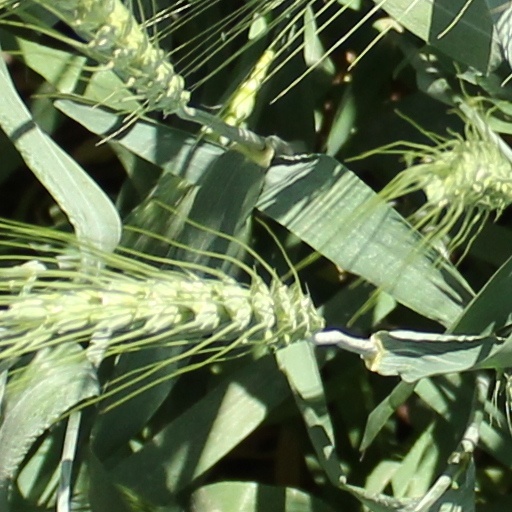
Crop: wheat